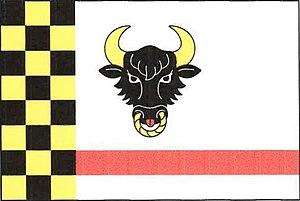
Žáravice est une commune du district de Pardubice, dans la région de Pardubice, en République tchèque. Sa population s'élevait à 126 habitants en 2017.